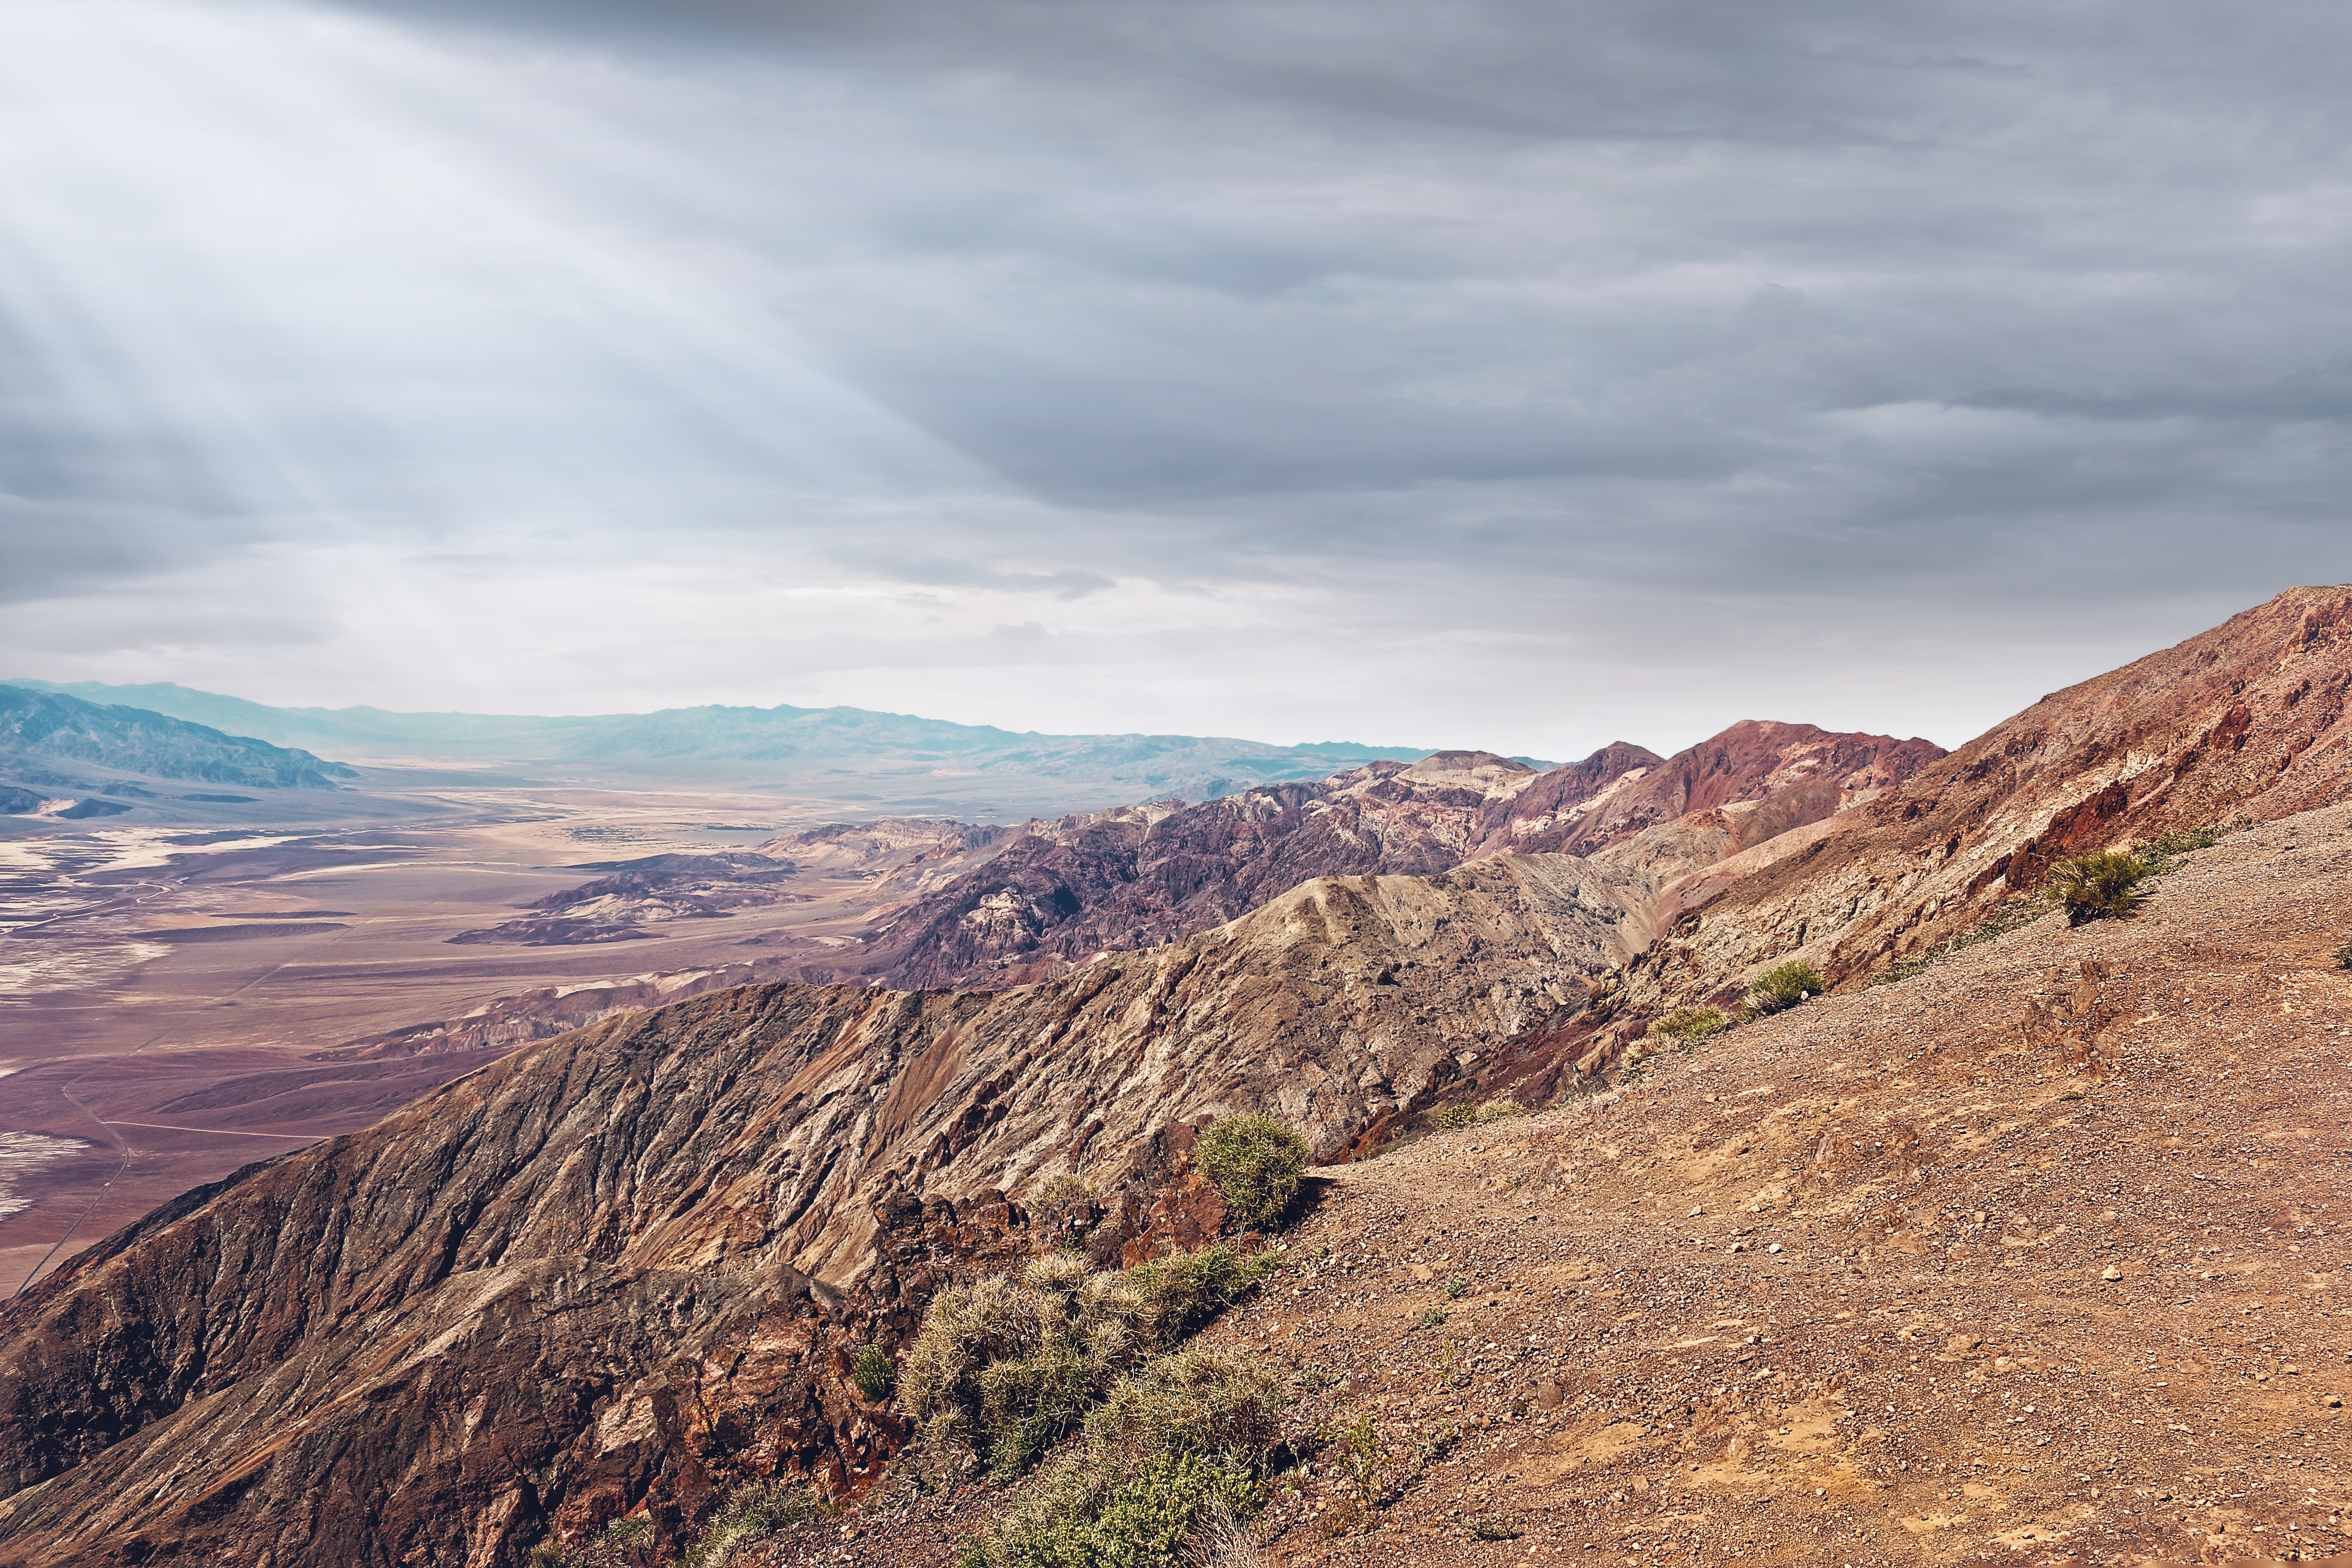
landscape, nature, outdoor, wilderness, walking, mountain, light, sky, sun, sunrise, sunset, hiking, trail, sunlight, hill, desert, valley, mountain range, summer, cliff, high, heaven, natural, park, blue, terrain, national park, california, ridge, solar, sunny, clouds, geology, badlands, plateau, rays, beautiful, pretty, fell, loch, heavenly, death valley, landform, beautiful landscape, mountain pass, inspiring landscapes, solar rays, dante's view, geographical feature, mountainous landforms